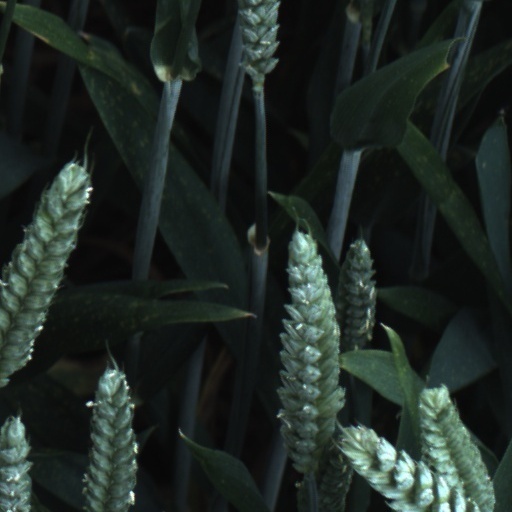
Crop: wheat